Question: Please indicate a possible affordance area of the knife that can be used for cutting
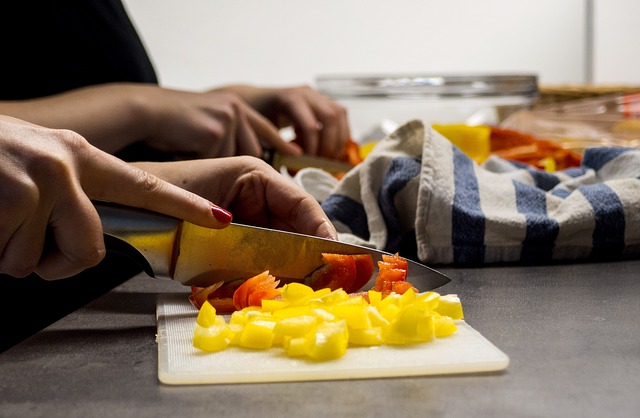
Answer: [113.5, 222.5, 456.5, 302.5]